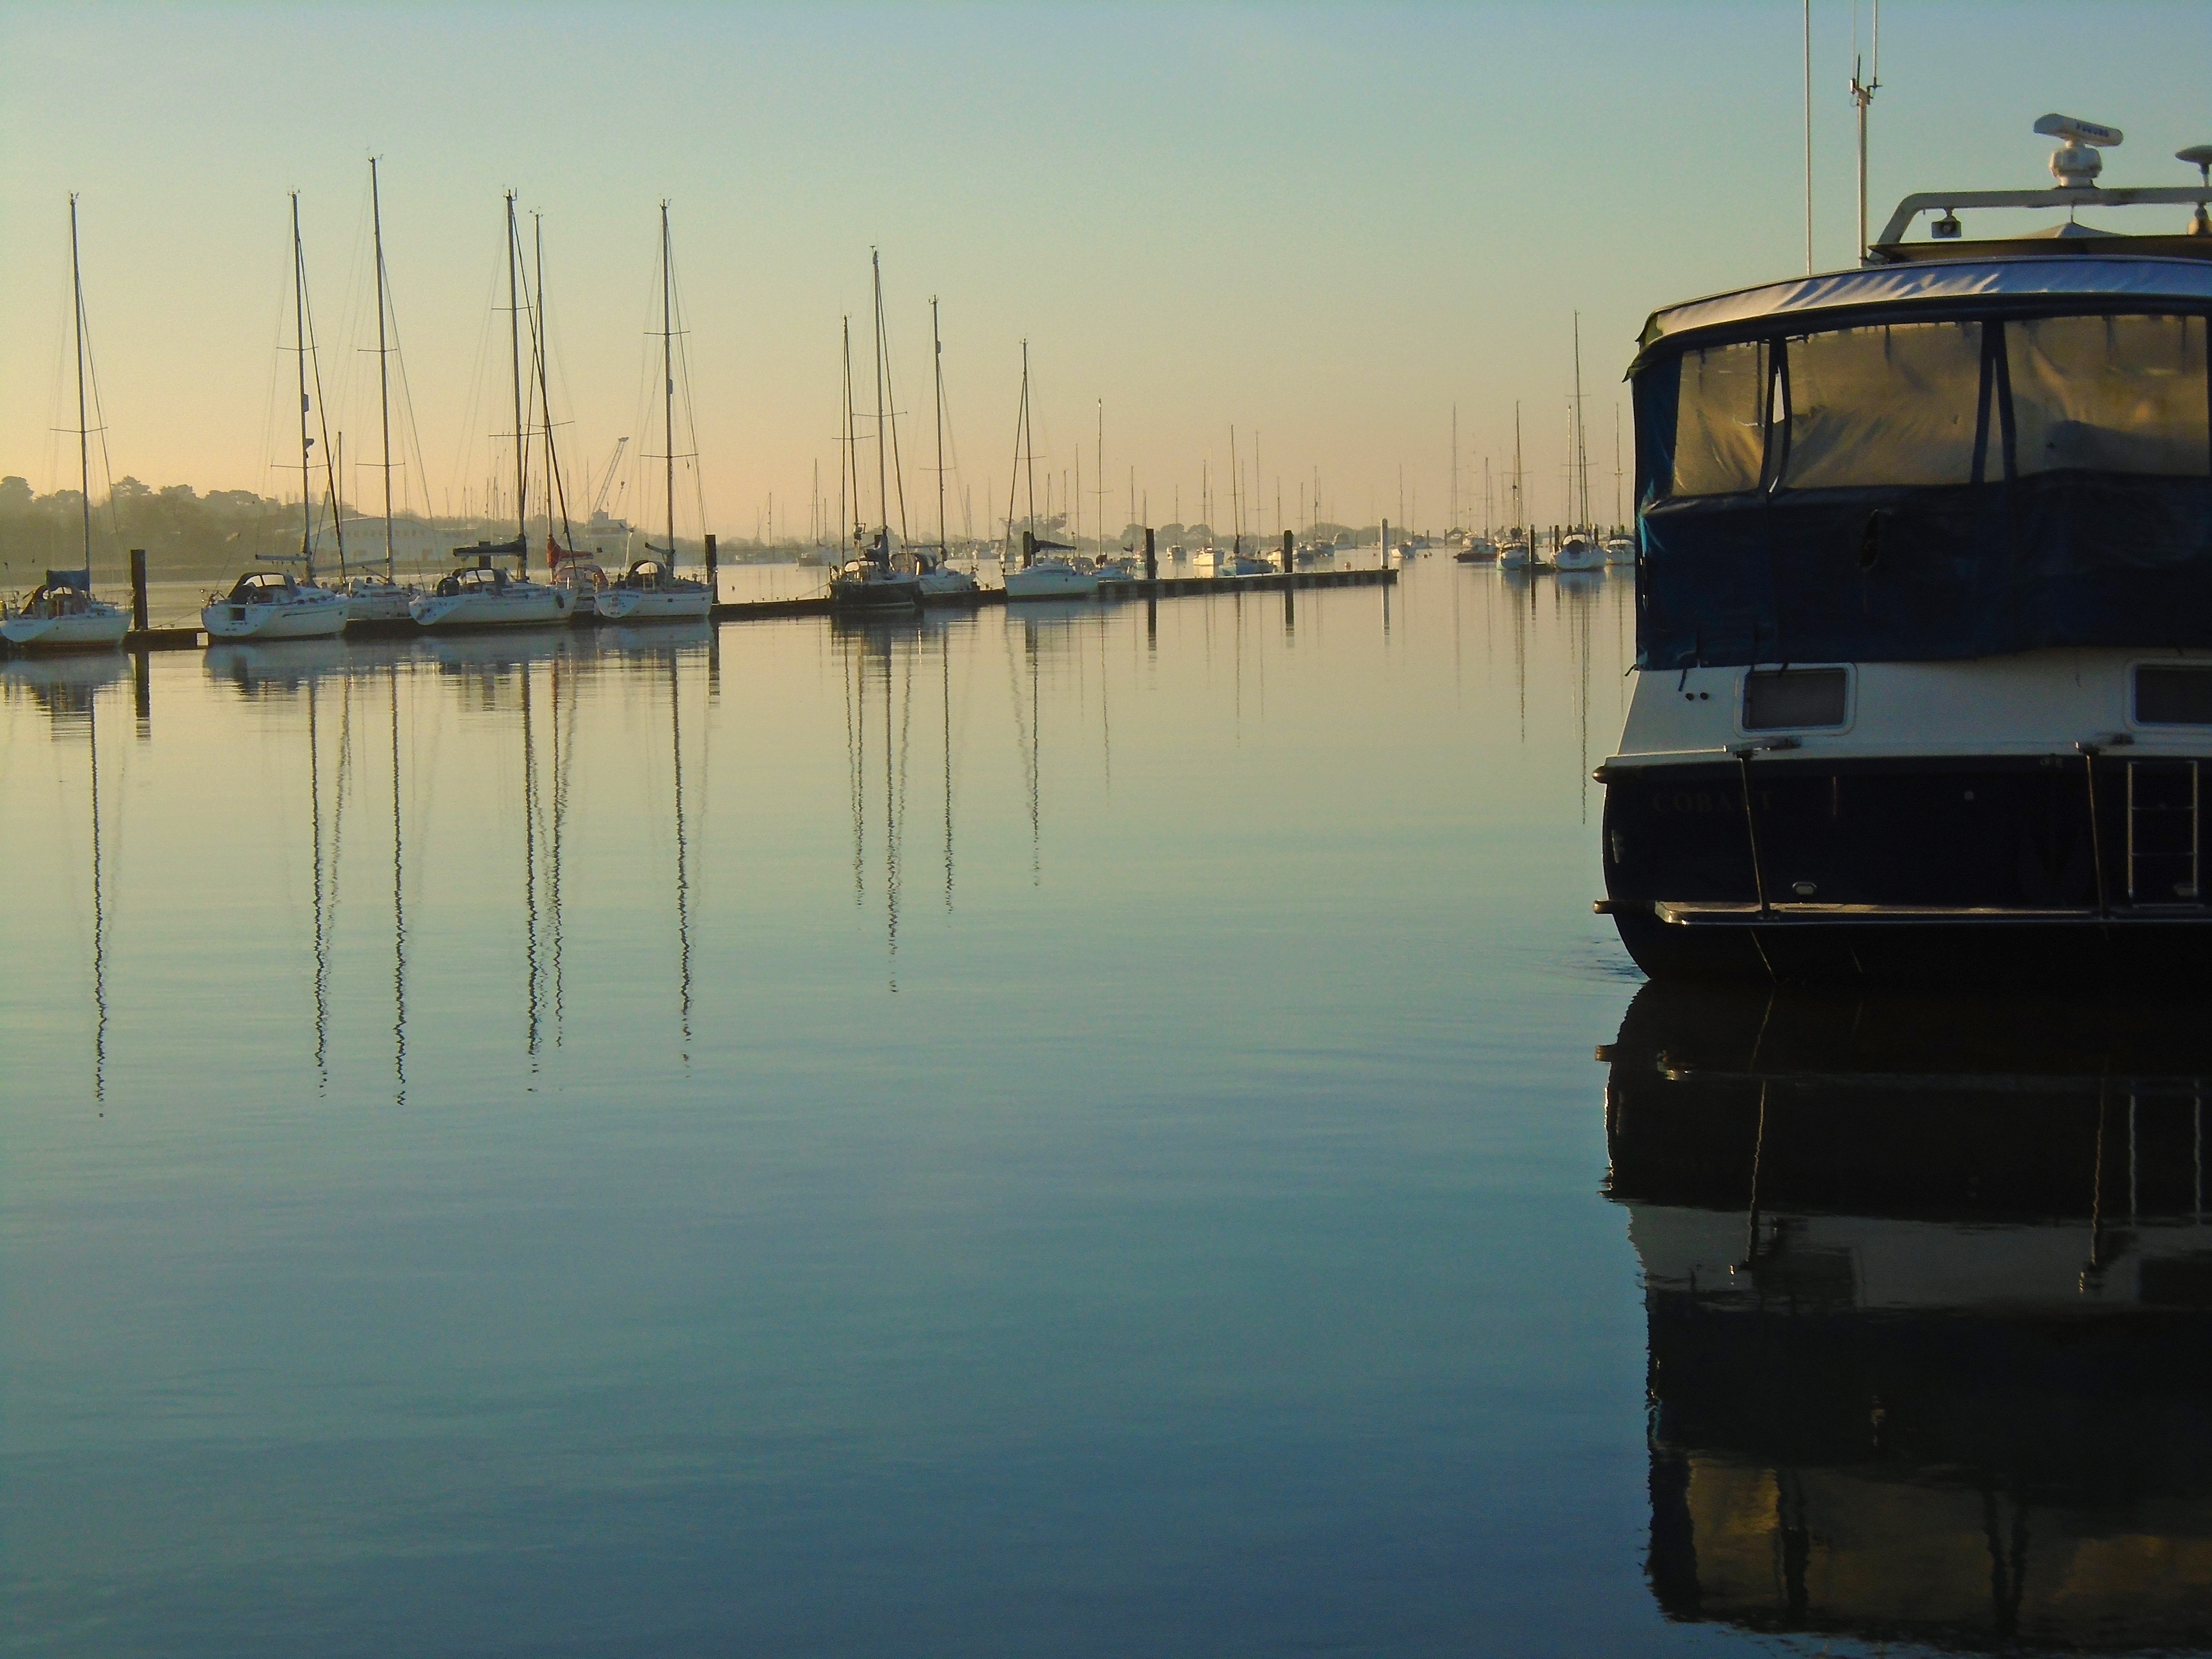
landscape, sea, coast, water, outdoor, dock, sunrise, boat, morning, lake, dawn, river, dusk, evening, reflection, vehicle, peaceful, scenery, bay, harbor, marina, waterway, boats, channel, watercraft, yachts, sailboats, sunrise landscape